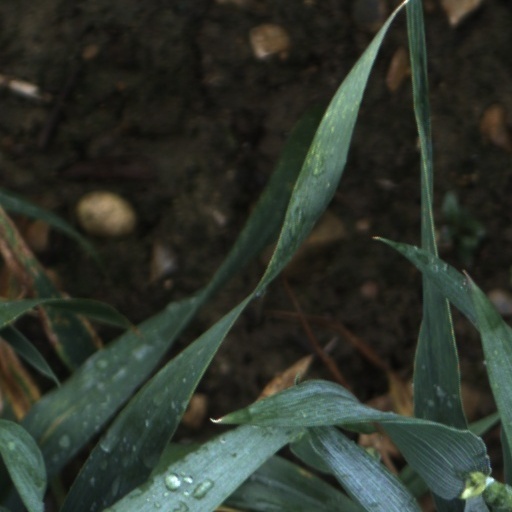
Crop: wheat